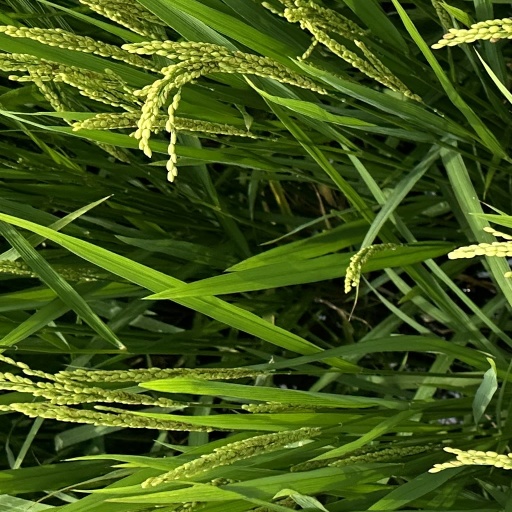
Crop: rice